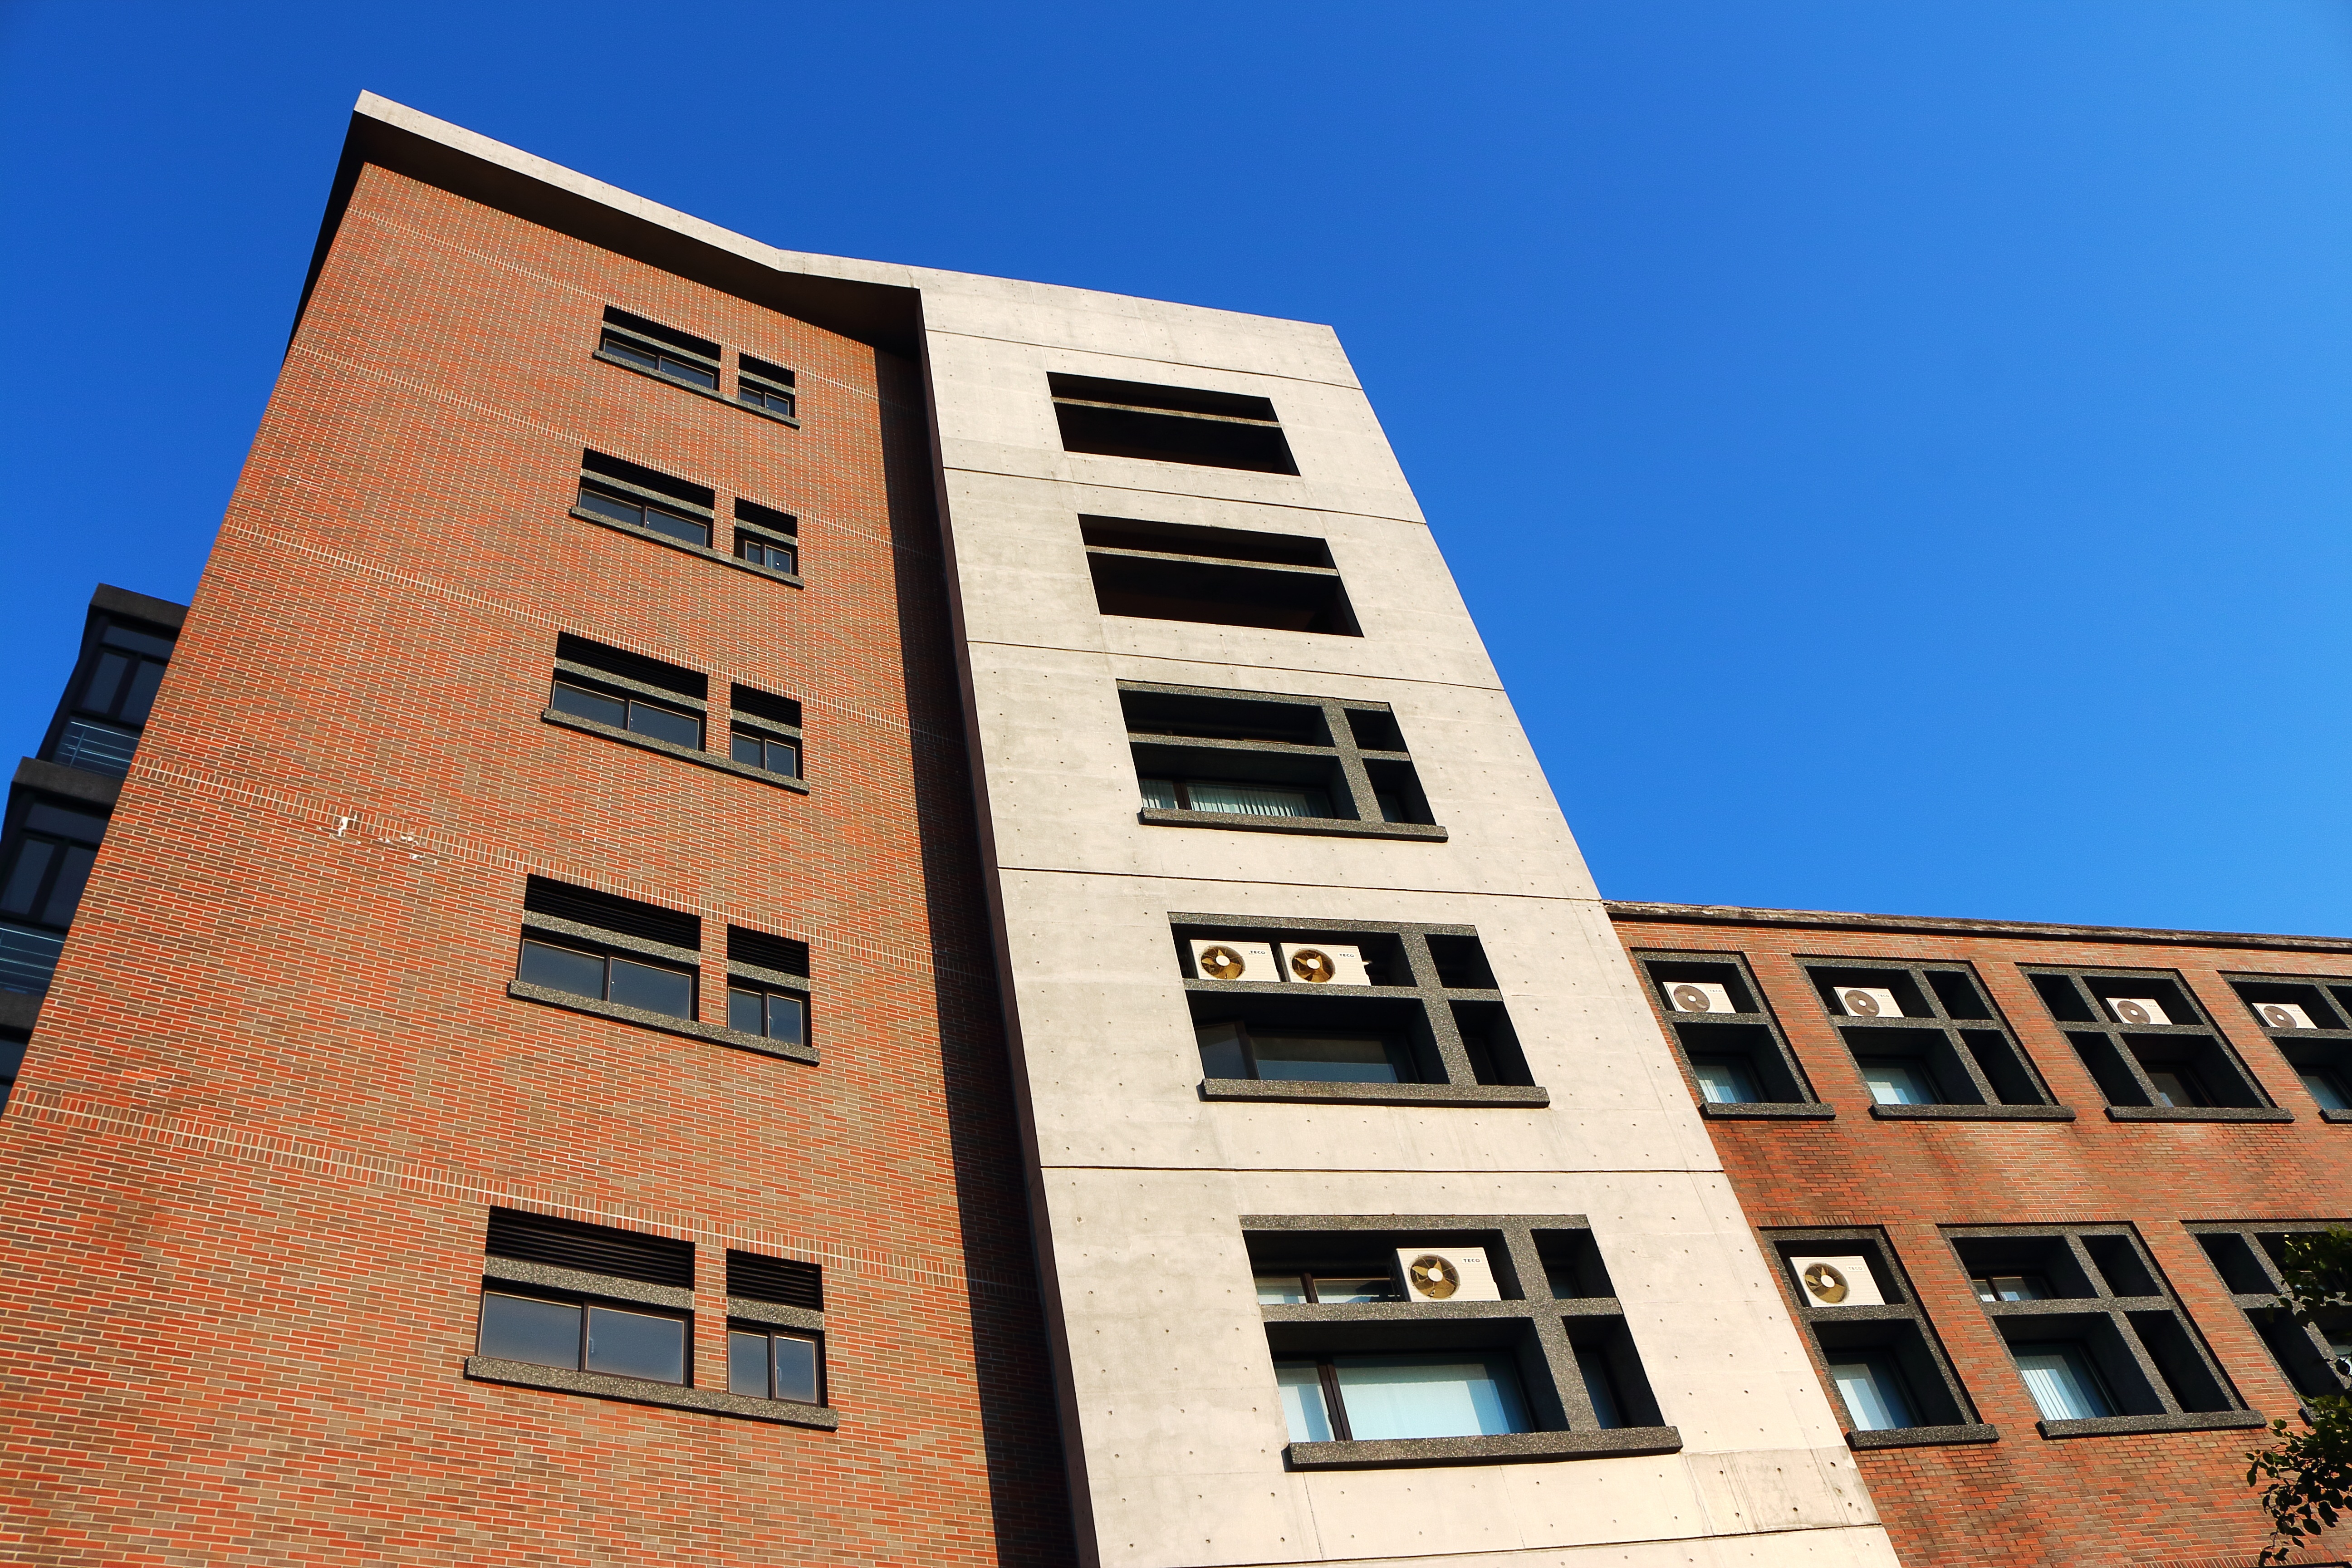
architecture, house, window, building, skyscraper, downtown, facade, property, apartment, tower block, condominium, neighbourhood, residential area, newnham, national central university, hakka museum, outside view